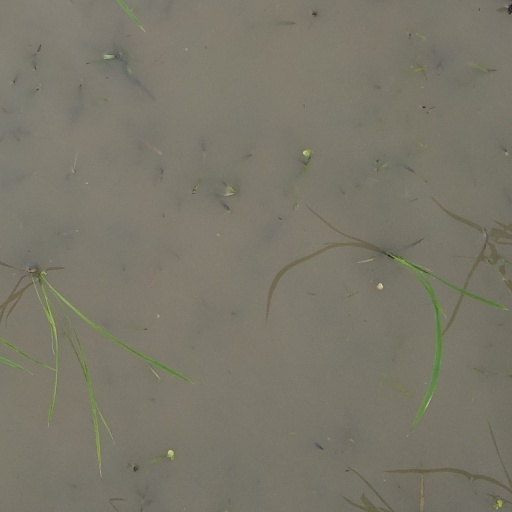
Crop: rice